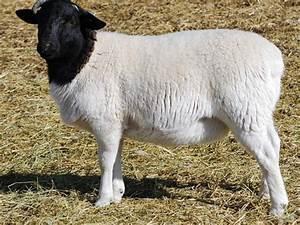
sheep